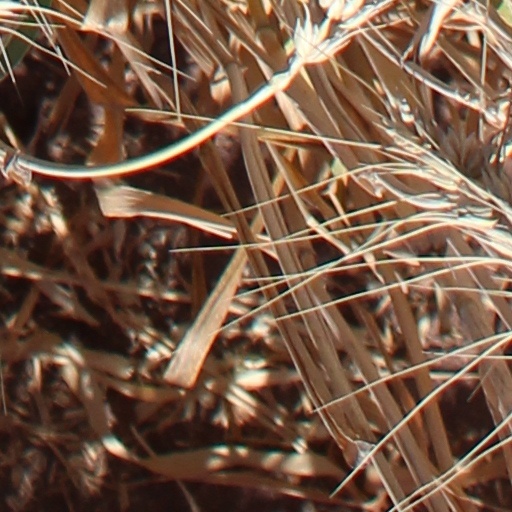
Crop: wheat